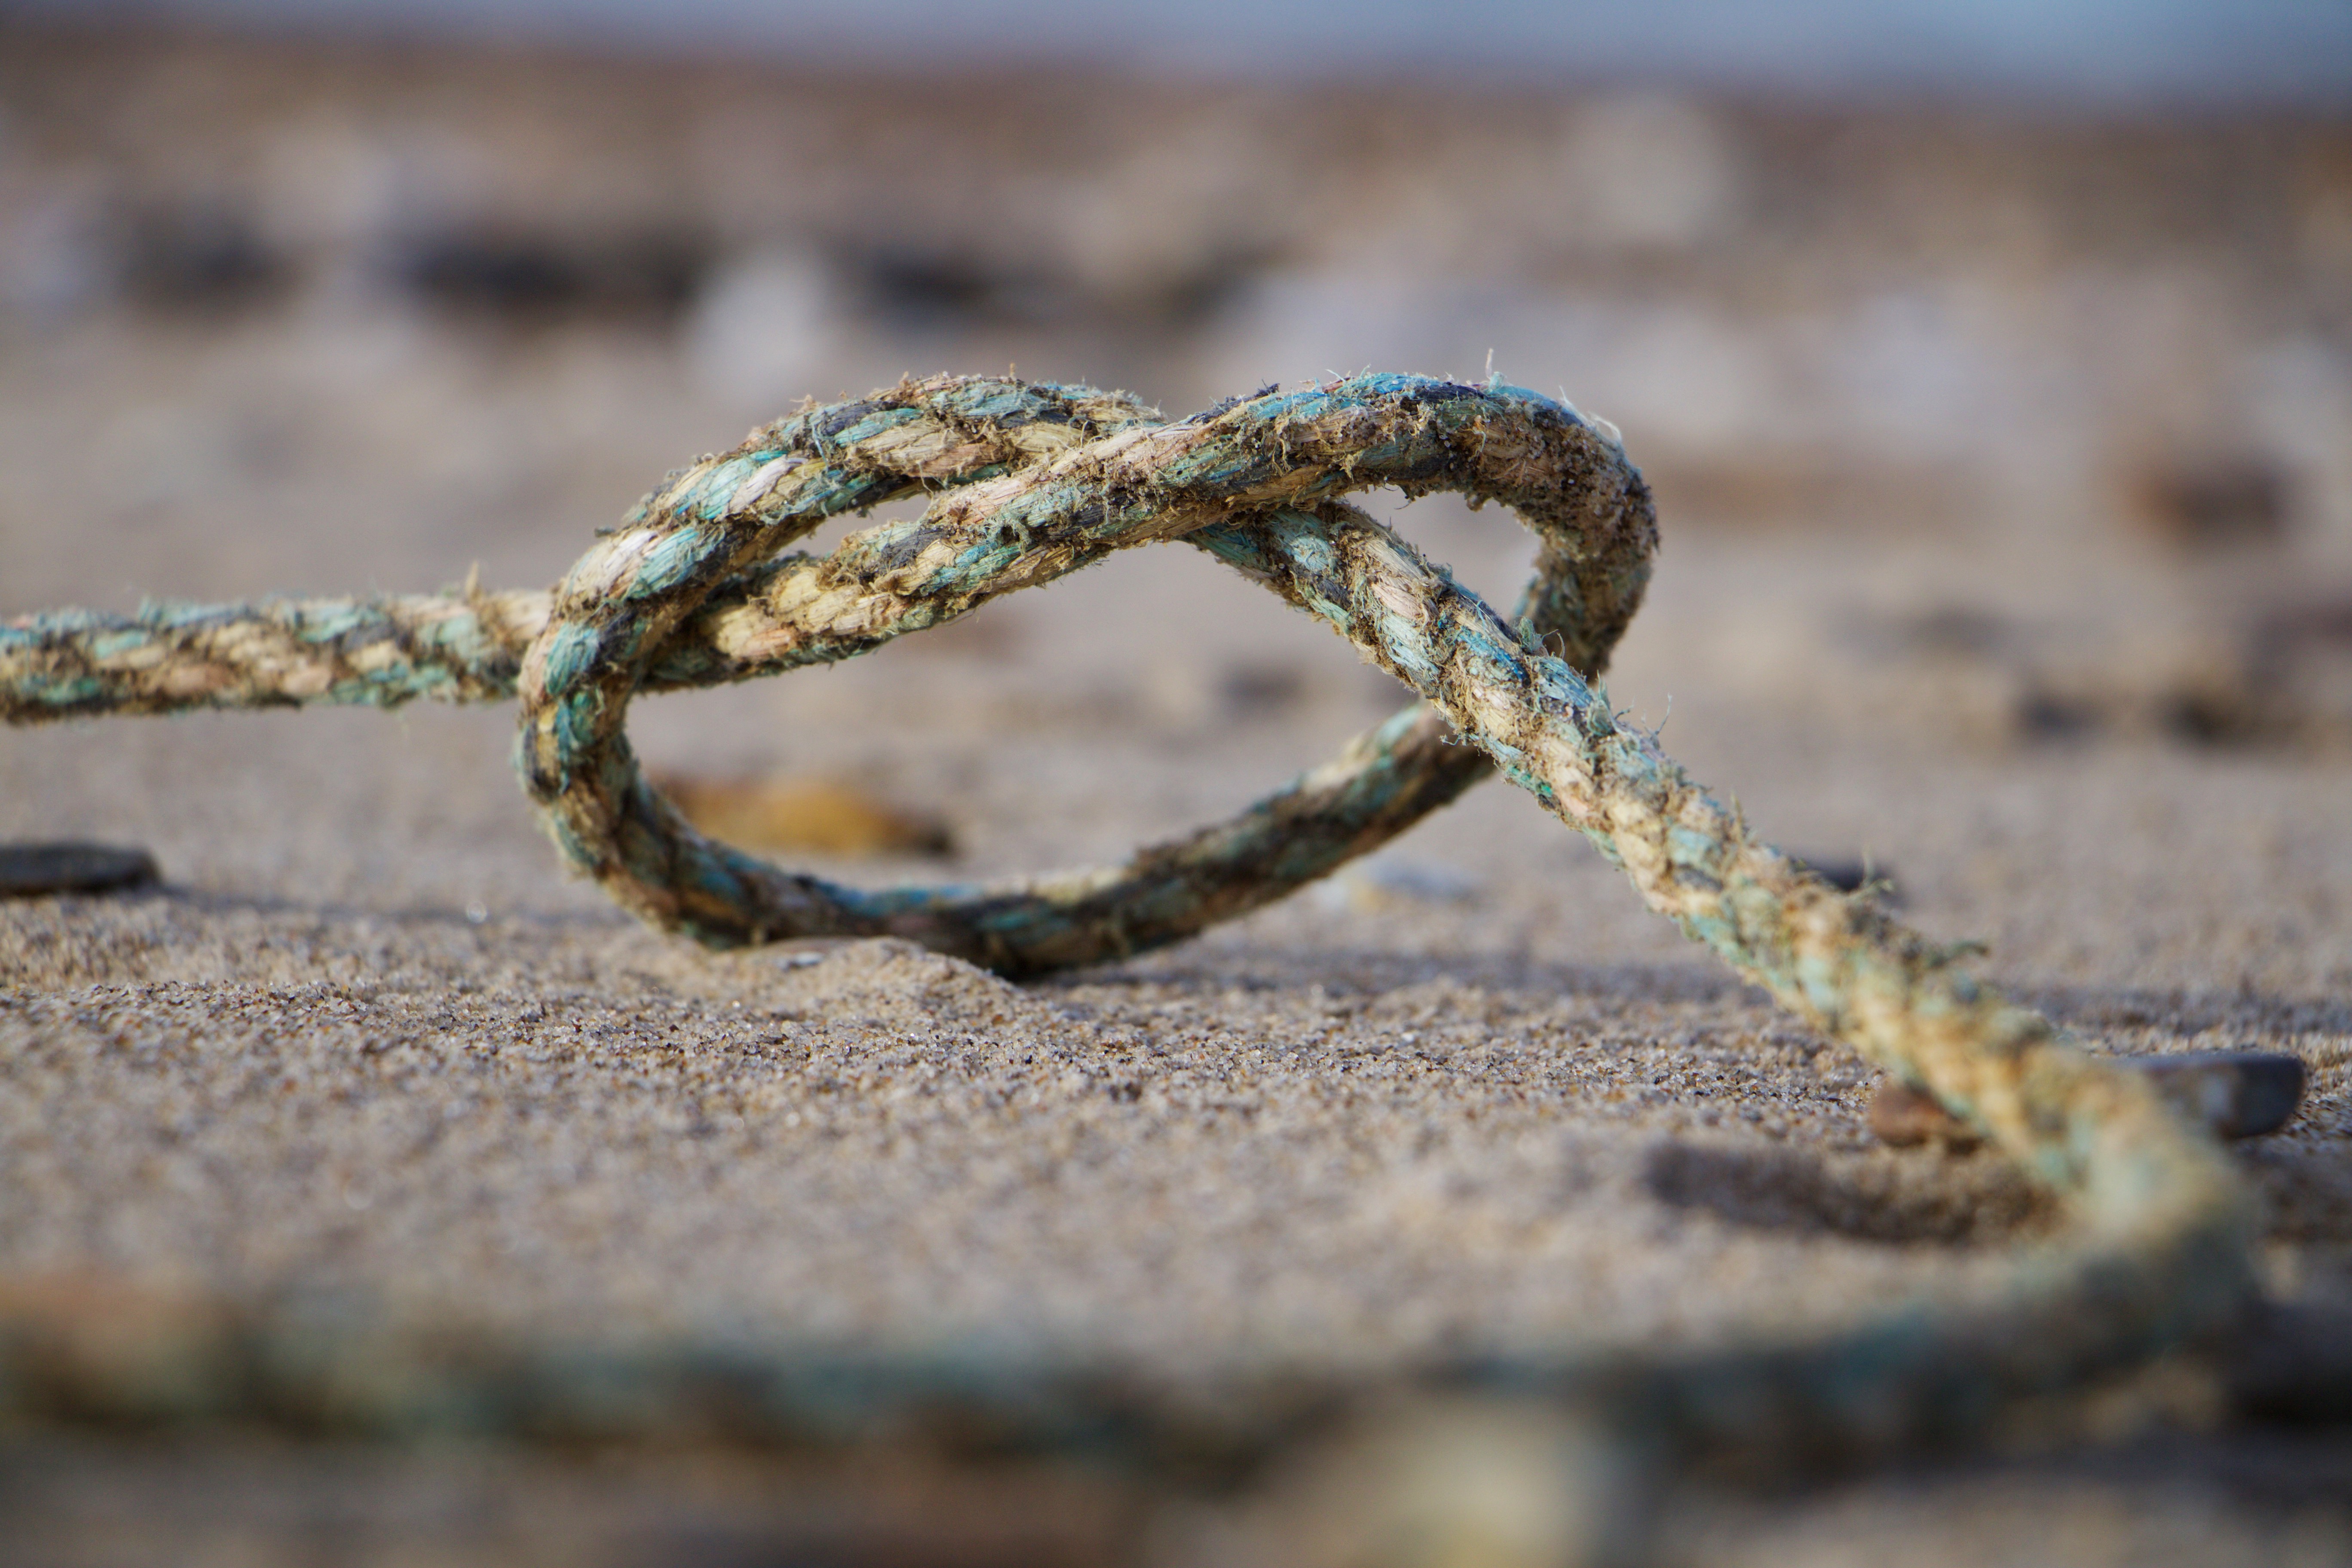
branch, wildlife, reptile, fauna, close up, snake, rattlesnake, vertebrate, serpent, macro photography, viper, garter snake, colubridae, sidewinder, boa constrictor, scaled reptile, boas